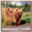
Label: cattle